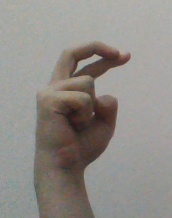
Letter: zay